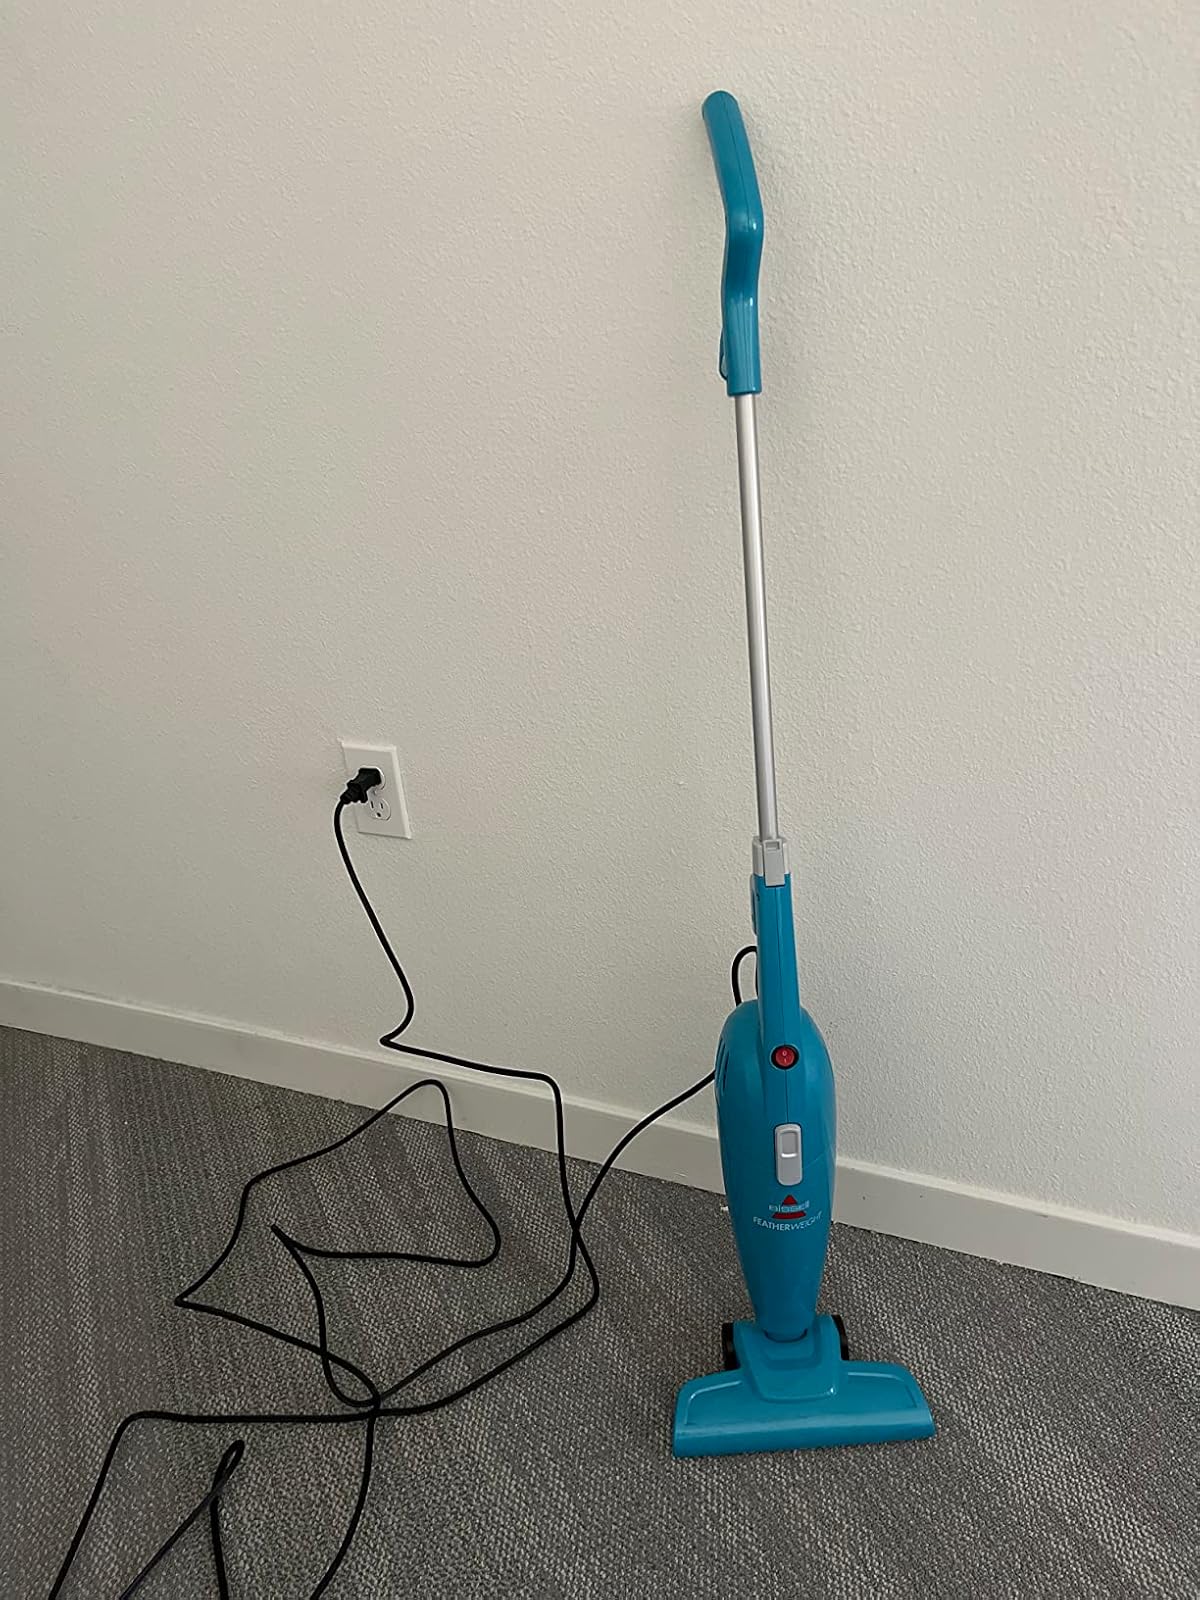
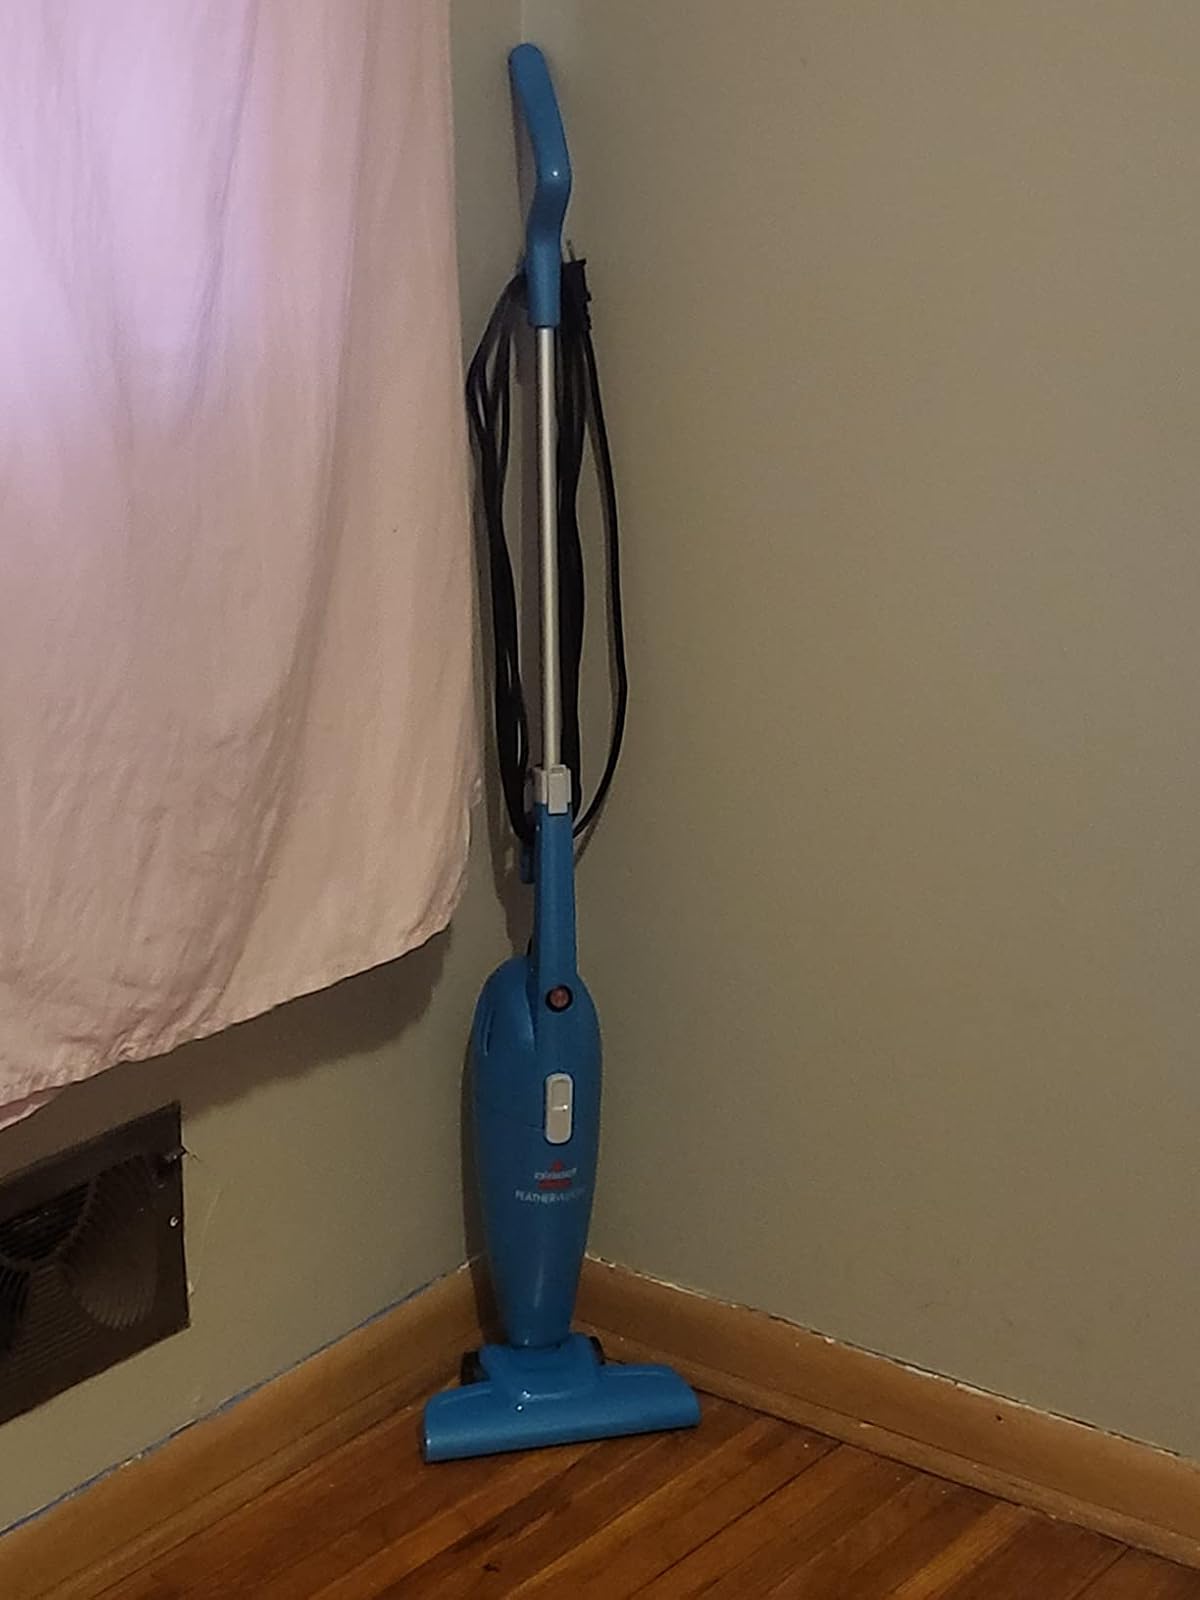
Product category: items_vacuum
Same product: yes